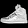
Label: Sneaker